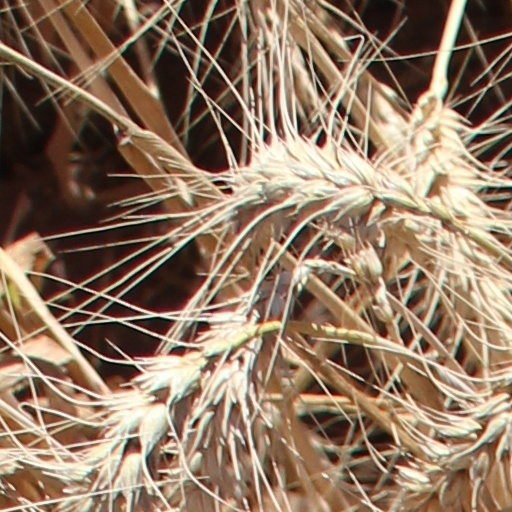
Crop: wheat